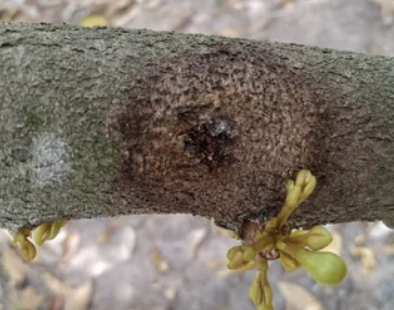
Label: stem_cracking_ gummosis